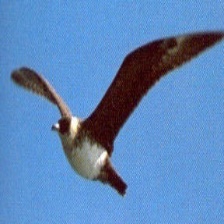
Species: POMARINE JAEGER
Scientific name: STERCORARIUS POMARINUS